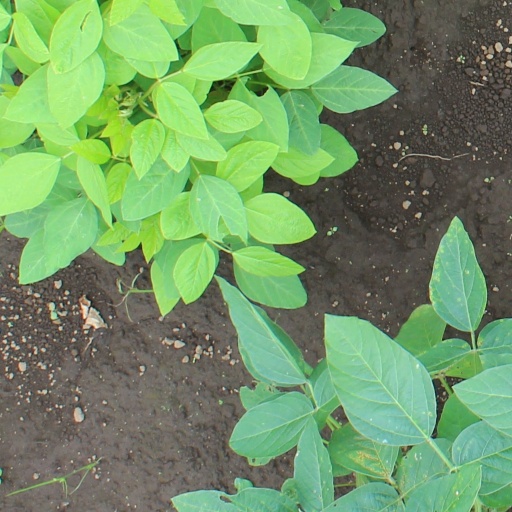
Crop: soybean